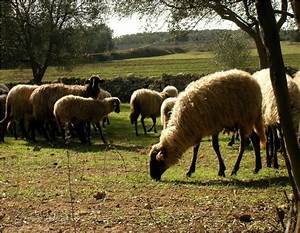
Label: pecora